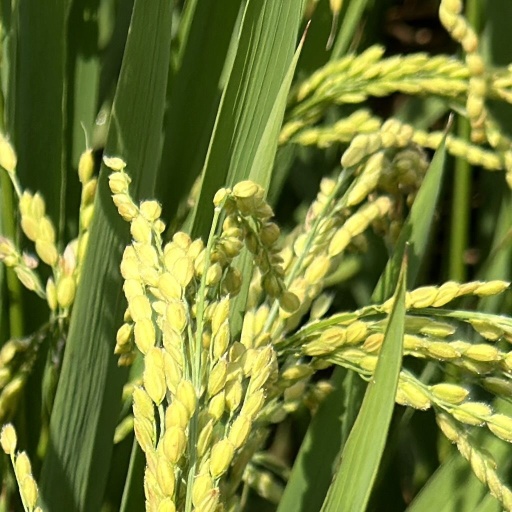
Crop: rice